Submarine warfare in the Black Sea campaigns (1944)

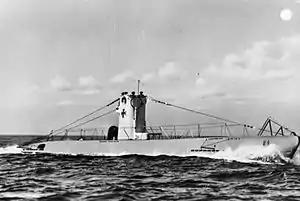
"U-9" in 1936, the submarine was the only direct U-boat loss by Soviet attack on Black Sea

Submarine warfare in the Black Sea in World War II during 1944 involved engagements between submarines of the Soviet Black Sea Fleet attacking Axis merchantmen, defended by Romanian and German naval warships, as well as German U-boats and Romanian submarines attacking Soviet merchants on the eastern Black Sea. Before the conclusion of the campaign, Romania joined the Allies after King Michael's Coup. These engagements were a part of the naval Black Sea campaigns.